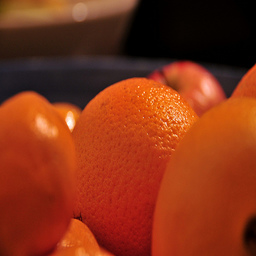
Label: peels